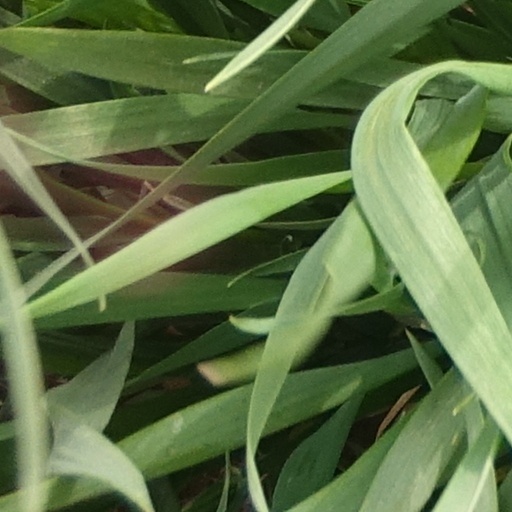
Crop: wheat